Kesterson National Wildlife Refuge

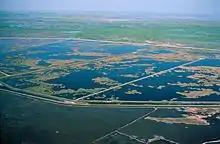
Evaporation ponds in the Kesterson National Wildlife Refuge

The Kesterson National Wildlife Refuge was an artificial wetland environment, created using agricultural runoff from farmland in California's Central Valley.